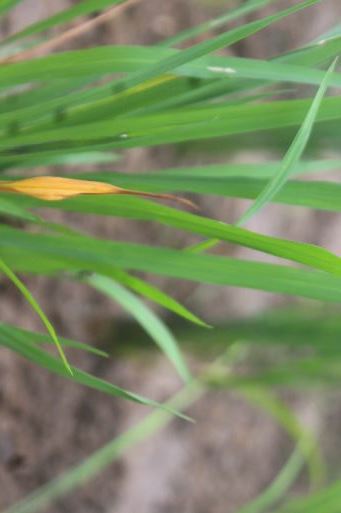
Disease: Tungro